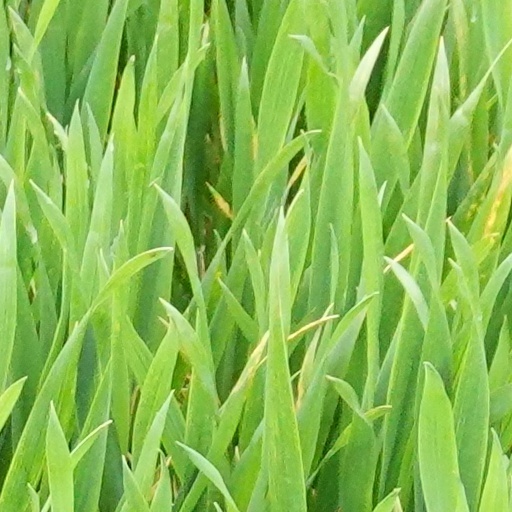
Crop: wheat